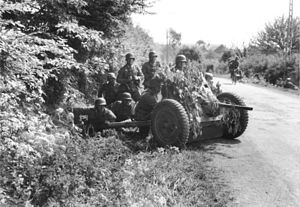
3,7 cm PaK 36 / Anvendelse
Tyske soldater med sløret PaK 36 i Belgien 1940.
3,7-cm-PaK 36 var en panserværnskanon i den tyske Wehrmacht under 2. verdenskrig. Det var den standard panserværnskanon for det tyske infanteri indtil 1942. Den blev afløst af 5 cm PaK 38 kanonen.